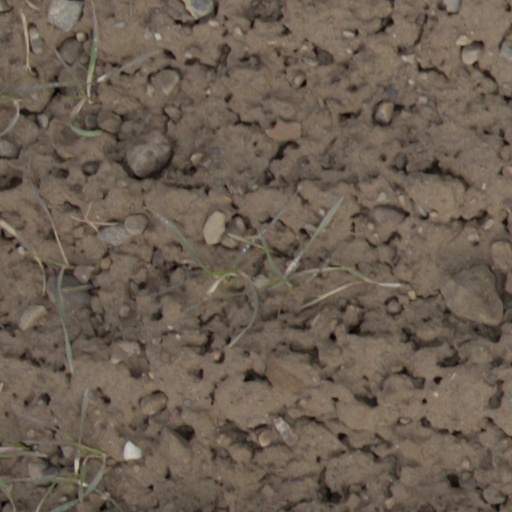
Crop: wheat